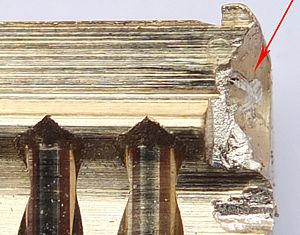
La serrurerie forensique, aussi appelée serrurerie légale, est une branche de la serrurerie qui consiste à analyser les systèmes de sécurité d'un lieu à la suite d'un délit ou d'un crime avéré ou supposé. Elle fait également partie des sciences forensiques.